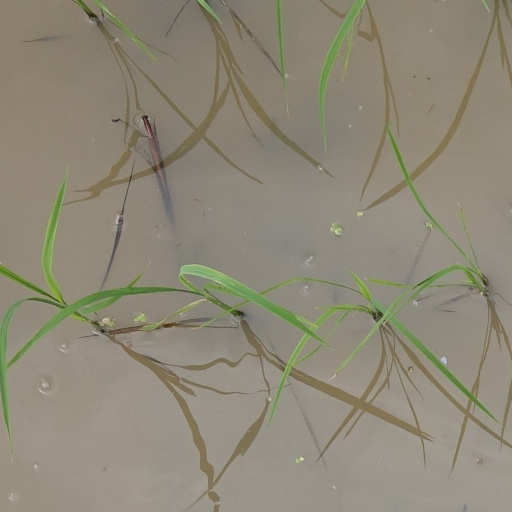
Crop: rice